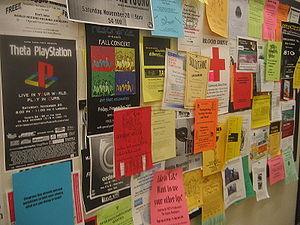
Un panneau d'affichage est une surface destinée à la pose de messages publics, par exemple pour rechercher un objet ou le mettre en vente, annoncer un évènement ou donner une information. Les panneaux d'affichage sont souvent faits de matériaux tels que le liège afin de faciliter l'ajout ou le retrait de messages, mais il peut également s'agit d'une surface d'écriture telle qu'un tableau noir, etc. Un panneau d'affichage peut combiner à la fois un tableau de liège et une surface pour l'écriture. Les tableaux d'affichage peuvent également être digitalisés et inclus dans des ordinateurs en réseau afin que leurs utilisateurs puissent laisser ou retirer des messages à destination des autres membres du réseau.
Un bulletin board system, couramment abrégé sous le sigle BBS, ou babillard électronique en français québécois, consiste en un serveur équipé d'un logiciel offrant les services d'échange de messages, de stockage et d'échange de fichiers, de jeux via un ou plusieurs modems reliés à des lignes téléphoniques.